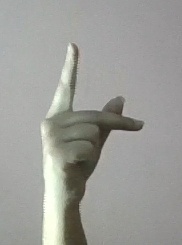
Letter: dha